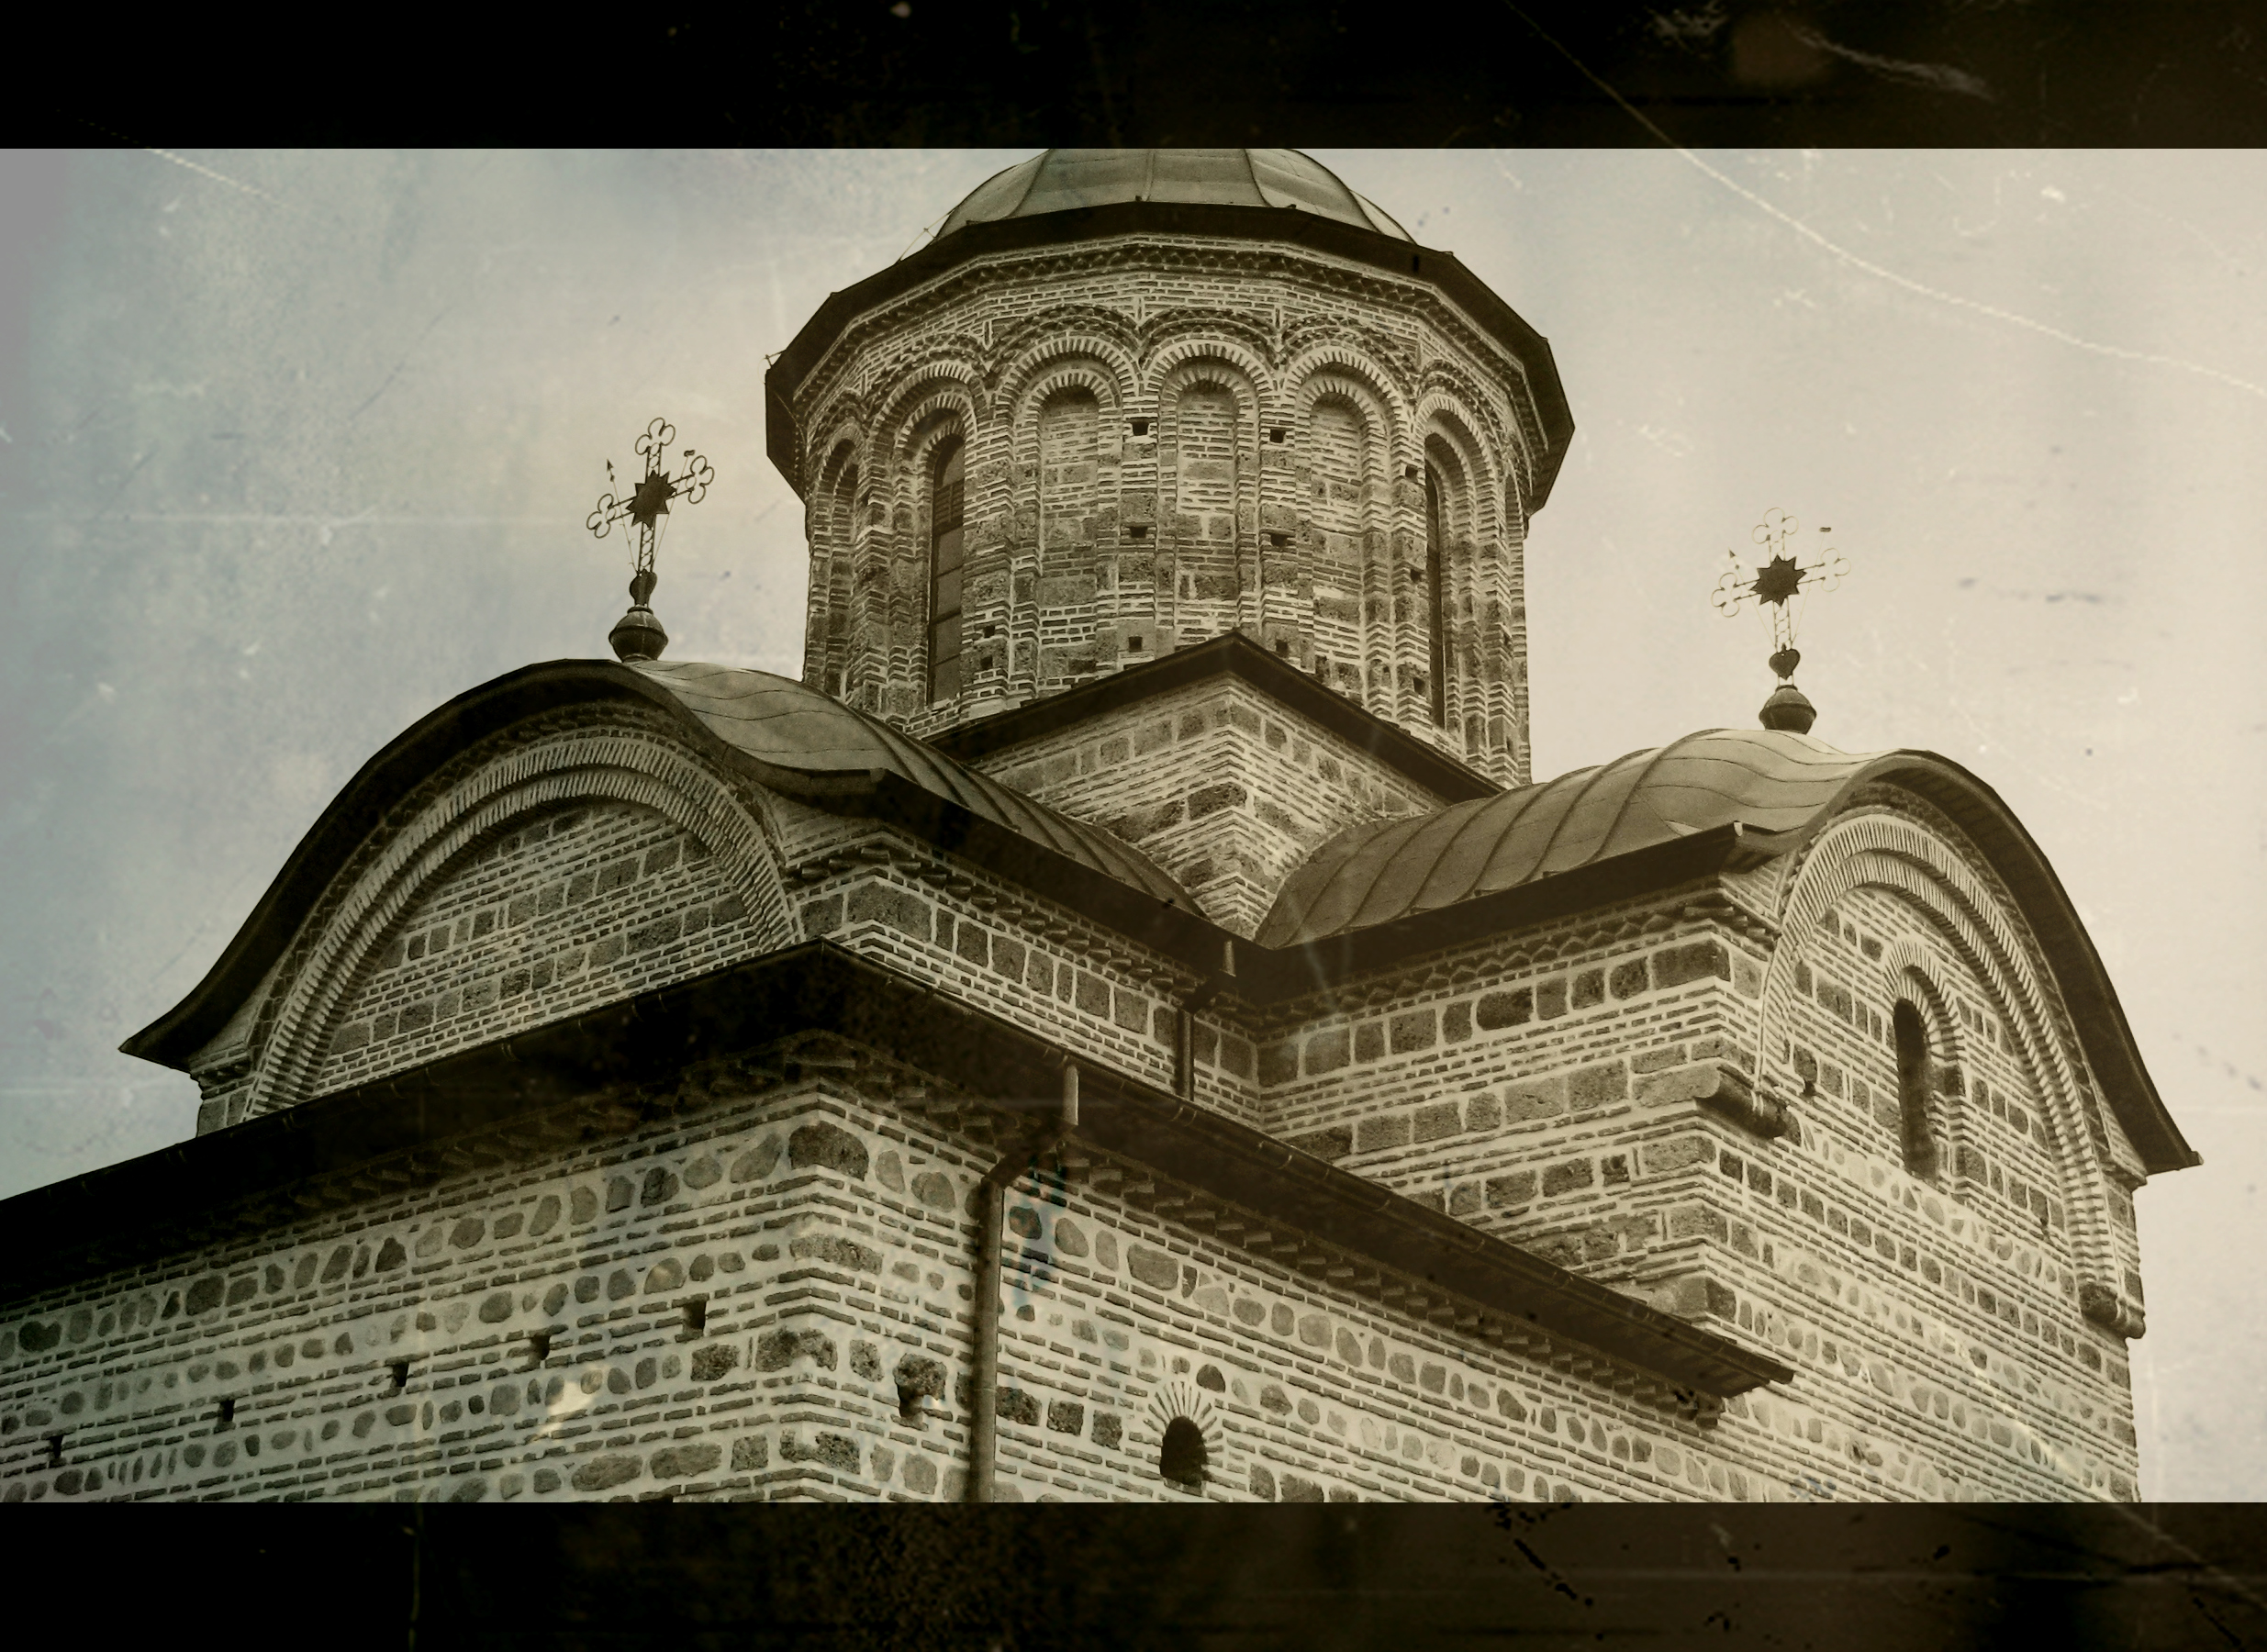
architecture, photography, texture, building, photo, arch, religion, landmark, church, monochrome, christian, place of worship, arhitecture, photos, religious, free, cool image, p, de, temple, symmetry, churches, roman, fotografie, history, christianity, romana, arc, orthodox, unesco, eastern, romania, bor, byzantine, aged, biserica, arhitectura, wallachia, muntenia, orthodoxy, romanian, ortodoxa, ortodoxia, ortodoxie, cretinism, cretin, ecclesiastical, bisericeasc, cladire, edificiu, byzantium, constantinopolitan, bizantin, valahia, tararomaneasca, curteadearges, bizant, rsrit, imperiul, bizanul, basilea, romaon, ancient history